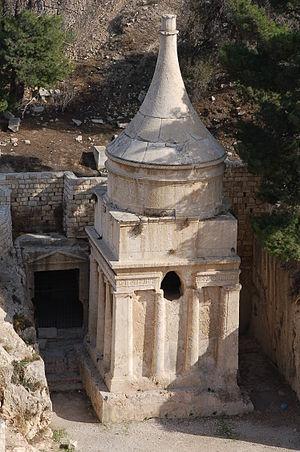
La Grotte de Josaphat est une tombe creusée dans le rocher datant de la période du Second Temple. Elle est située dans la vallée du Cédron à Jérusalem, au pied du cimetière juif du mont des Oliviers. Son entrée se trouve derrière le monument d'Absalom.